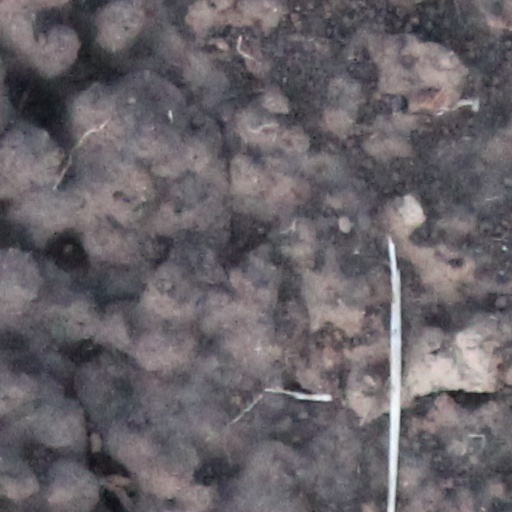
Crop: wheat